Eaglesham

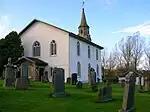
Eaglesham Parish Church

It is probable that there has been a place of worship here since the 5th or 6th century. The present church was designed by Robert McLachlane and completed in 1790. The church was originally a small octagonal building and later extended. A memorial to Covenanters Robert Lockhart and Gabriel Thomson who were shot by Highlandmen and Dragoons under the command of Archibald MacAulay for their adherence to the Solemn League and Covenant as they returned from a conventicle on 1 May 1685, stands in the kirkyard.